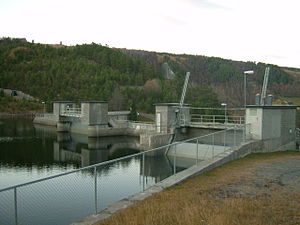
Vinstra (elv)
Dæmning i Vinstra ved Olstappen
Vinstra er en elv i Innlandet fylke i Norge. Den er en biflod fra højre til Gudbrandsdalslågen, som den munder ud i ved byen Vinstra. Elven er 128,82 km lang, og har et afvandingsområde på 1.593 km². Den er reguleret til vandkraftproduktion i kraftværkerne Øvre Vinstra og Nedre Vinstra.